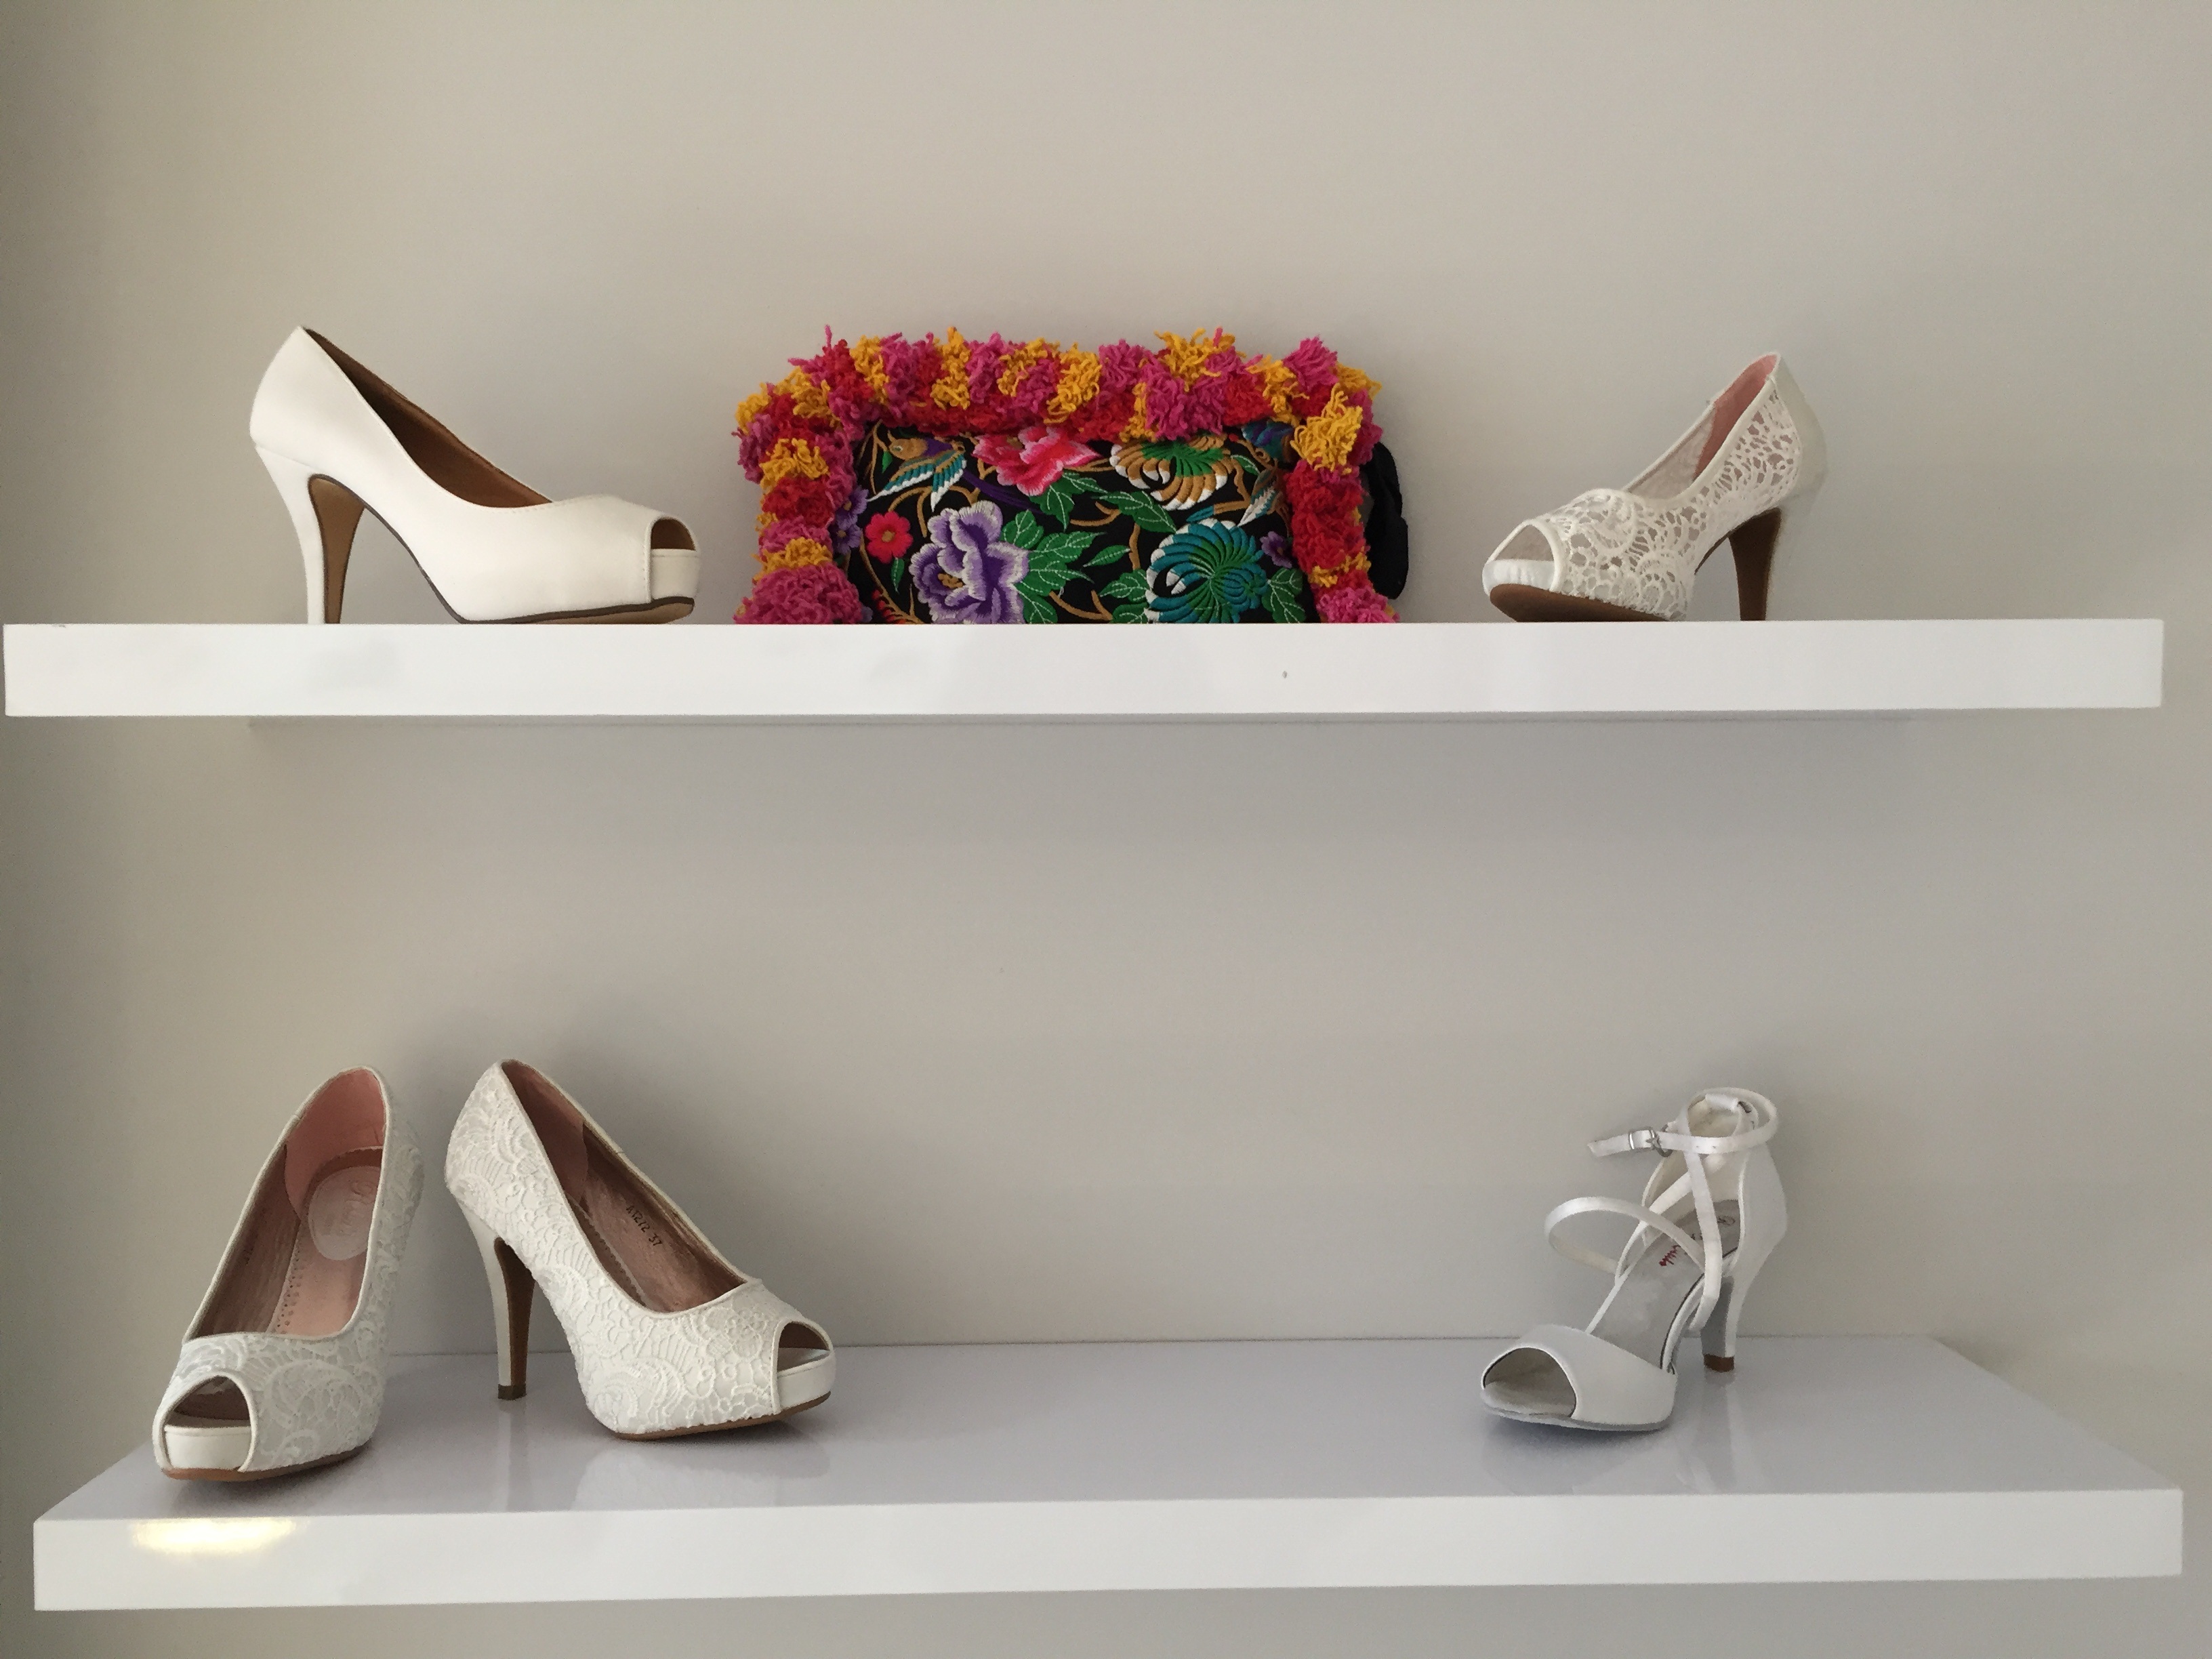
table, white, interior, home, wall, decoration, shelf, living room, furniture, room, lifestyle, modern, interior design, shoes, luxury, design, shelving, decorating, interiorism, visual merchandising